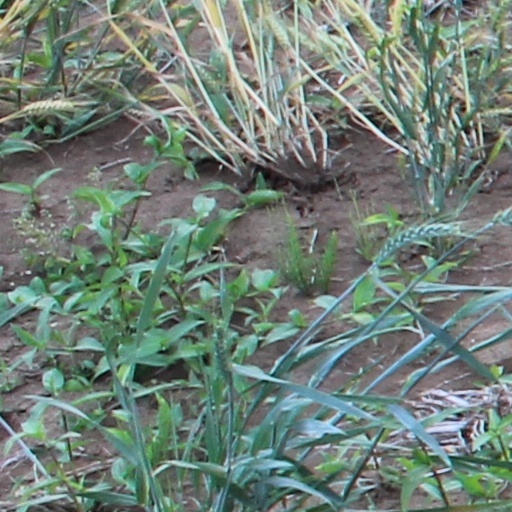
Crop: wheat